Crumlin Road

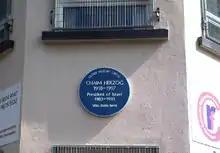
Blue plaque on Chaim Herzog's birth house

Chaim Herzog, who served as President of Israel, was born on Clifton Park Avenue, just off the lower Crumlin Road. His birthplace is marked by a blue plaque erected by the Ulster History Circle.